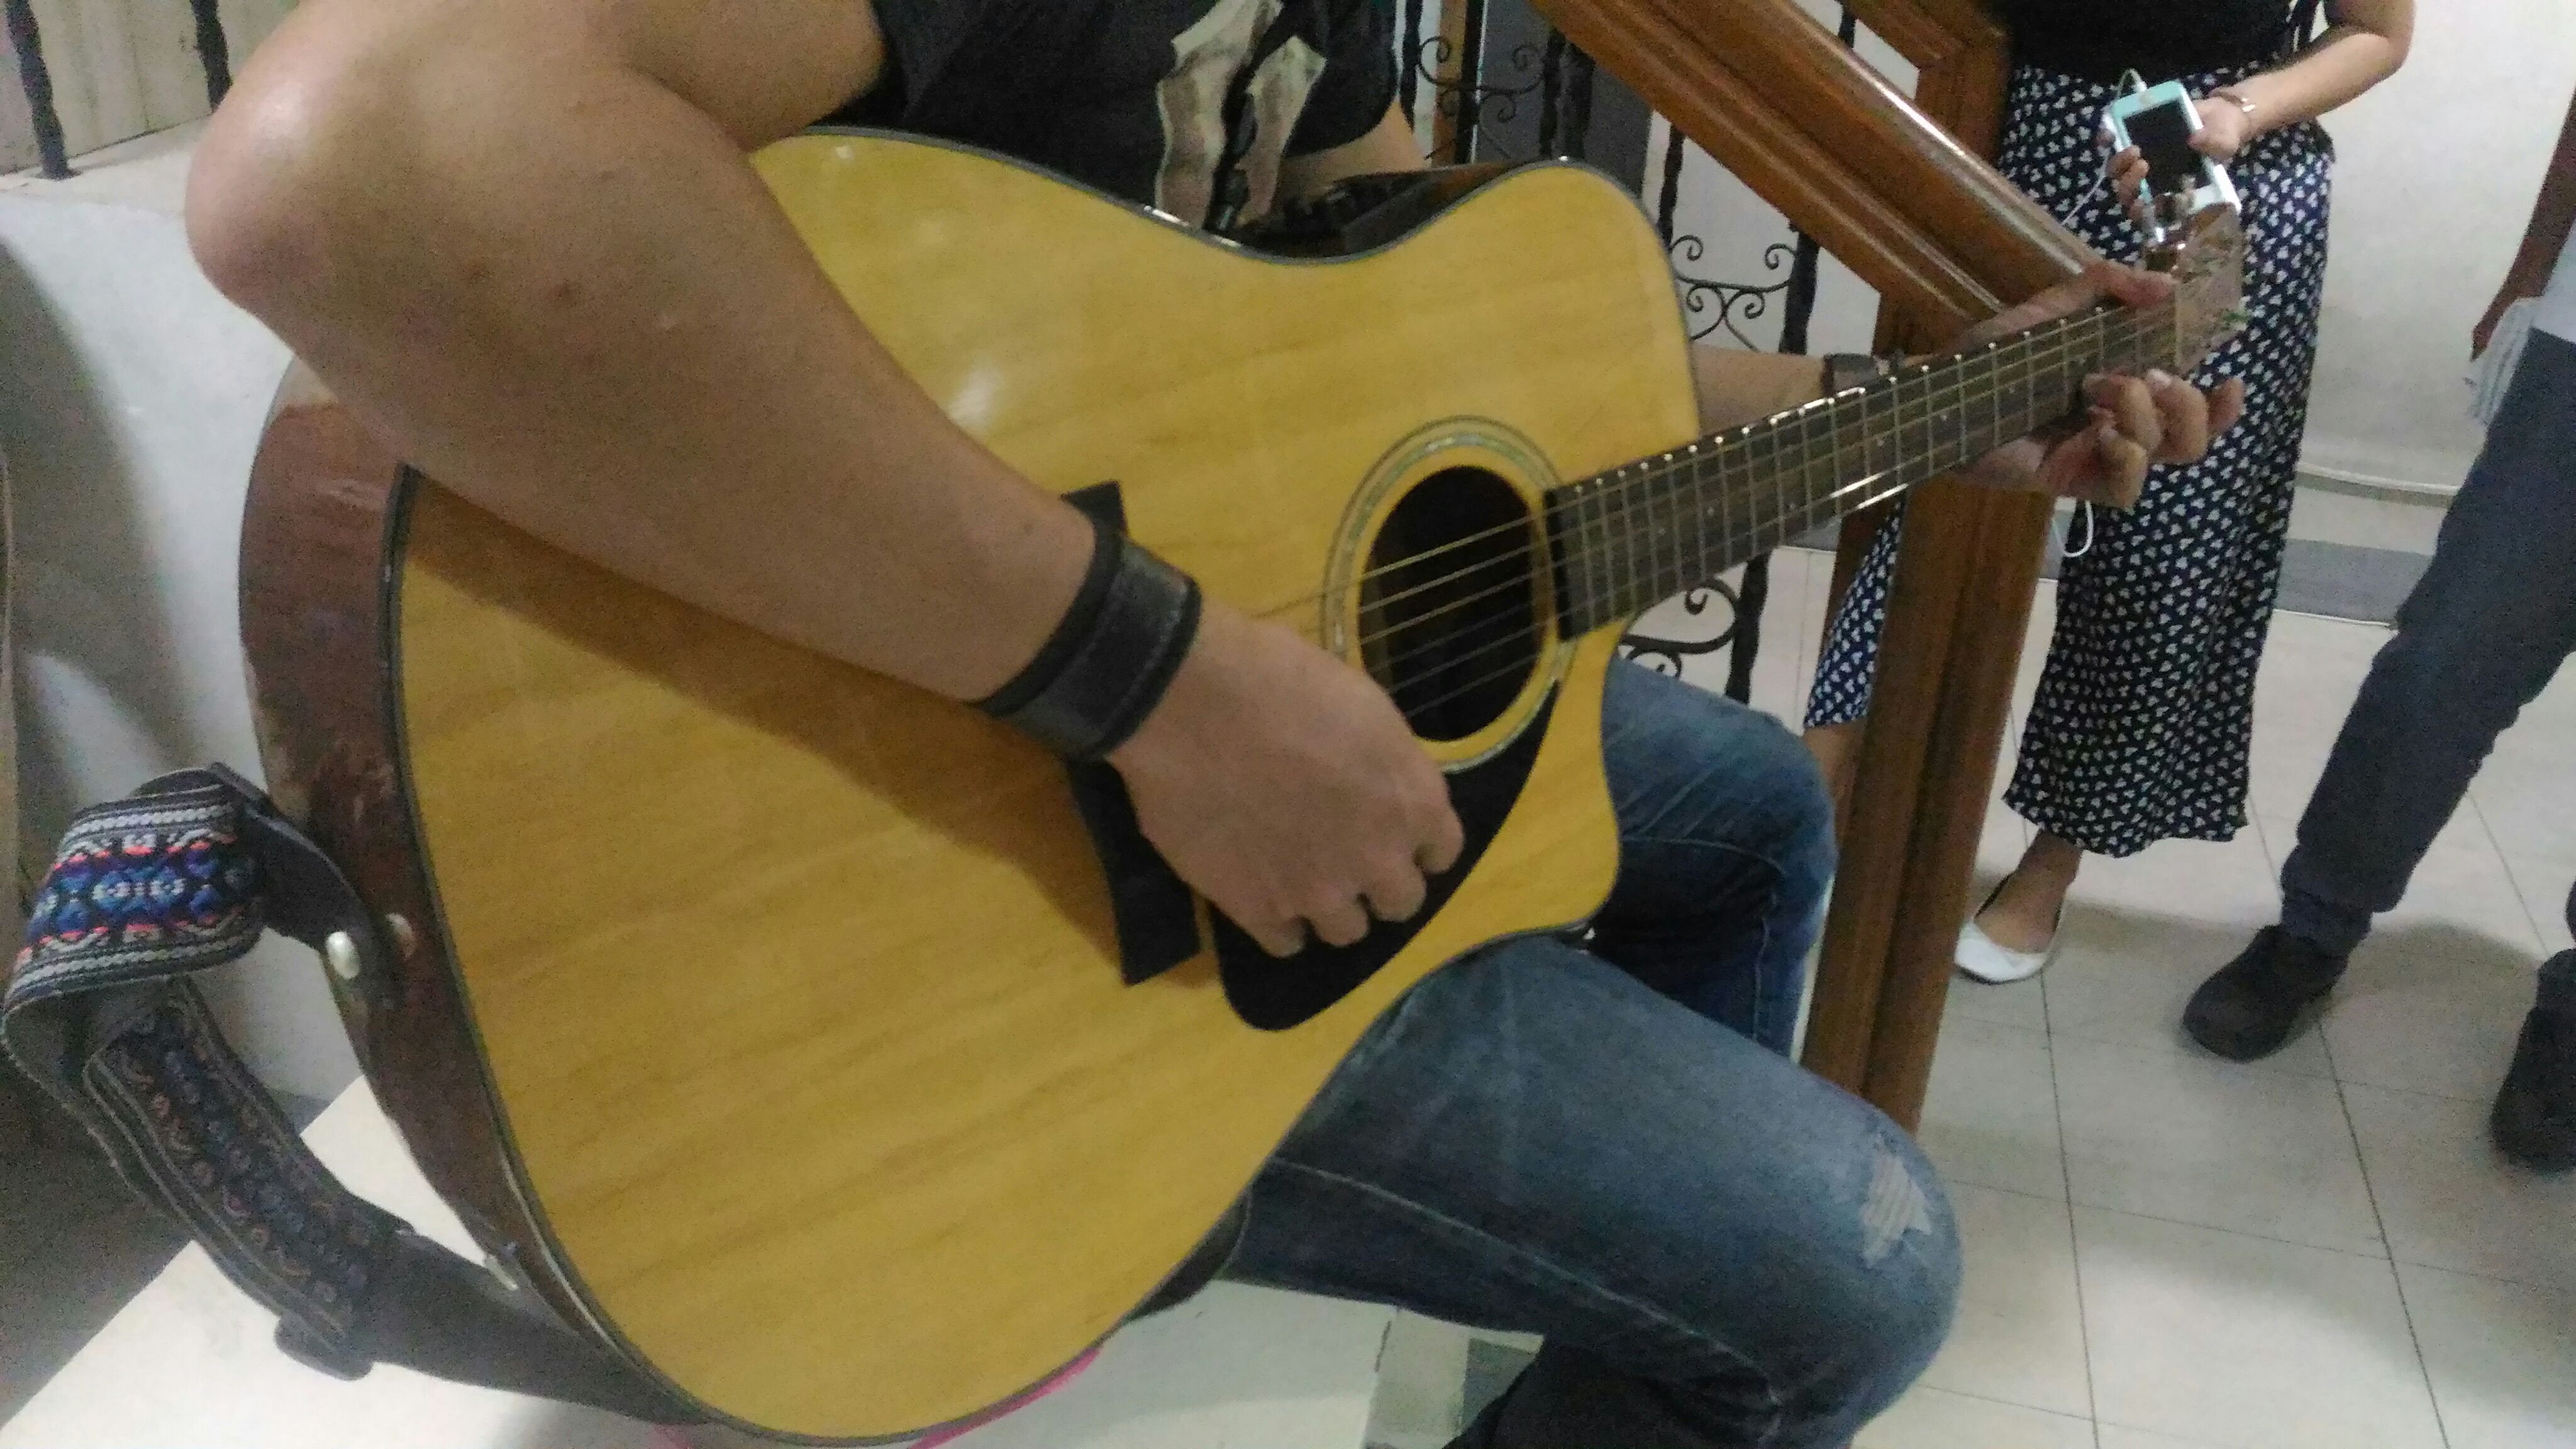
guitar, musical instrument, plucked string instruments, string instrument, acoustic guitar, guitarist, bass guitar